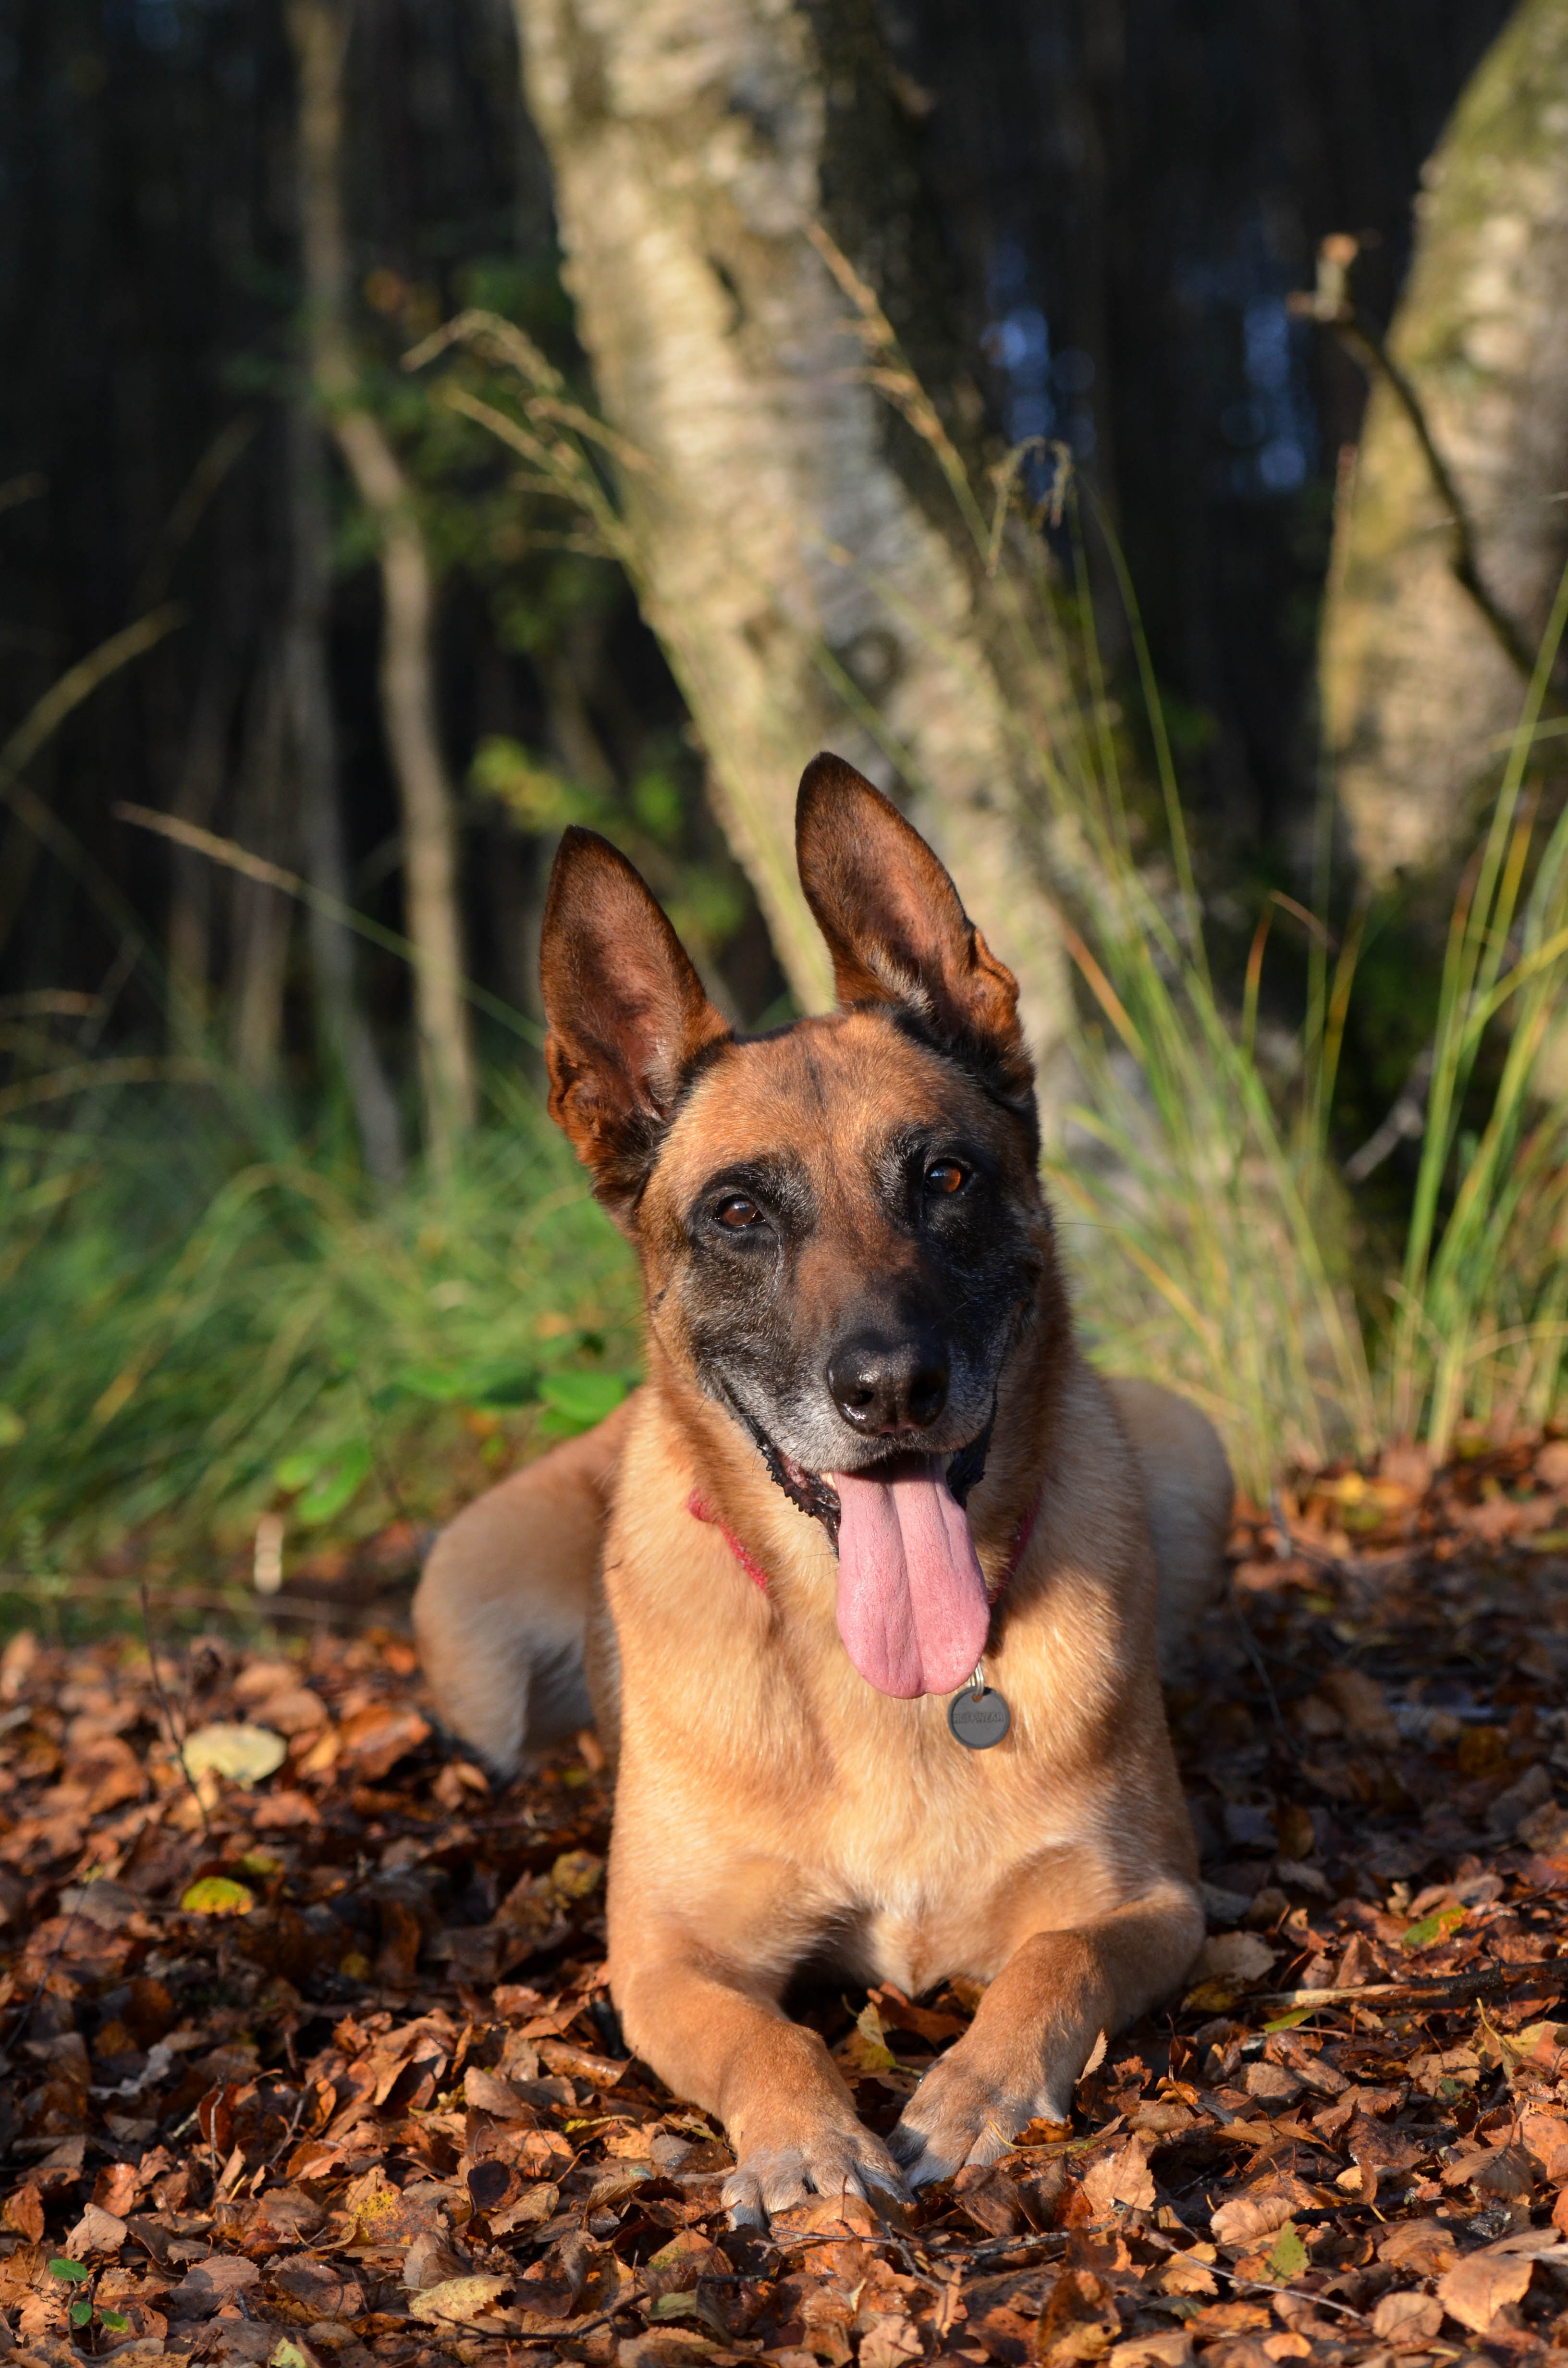
nature, forest, puppy, dog, autumn, mammal, fauna, leaves, vertebrate, belgian shepherd dog, malinois, belgian shepherd malinois, dog like mammal, german shepherd dog